Château La Tour Blanche

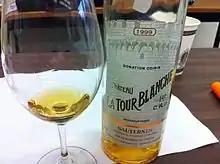
The 1999 vintage of La Tour Blanche.

Records date the estate's origins to the 18th century, and connect them to Jean Saint-Marc du Latourblanche, treasurer-general to Louis XIV. Following the French Revolution, the estate was owned by Pierre Pécherie, but a later owner, the German Frederic Focke raised the reputation of the winery, and was for a period credited with bringing the tradition of sweet white wine to Sauternes from his Rhine origins. After the rewarding outcome of the 1855 Classification and Focke's death, the estate was eventually acquired by Daniel "Osiris" Iffla who among several patriotic acts, testamented La Tour Blanche to the State upon his death in 1907, on the condition it would become an agricultural college. From 1911, the La Tour Blanche School of Viticulture and Oenology has been responsible for education and training of wine industry professionals, as well as running La Tour Blanche as a classed winery.